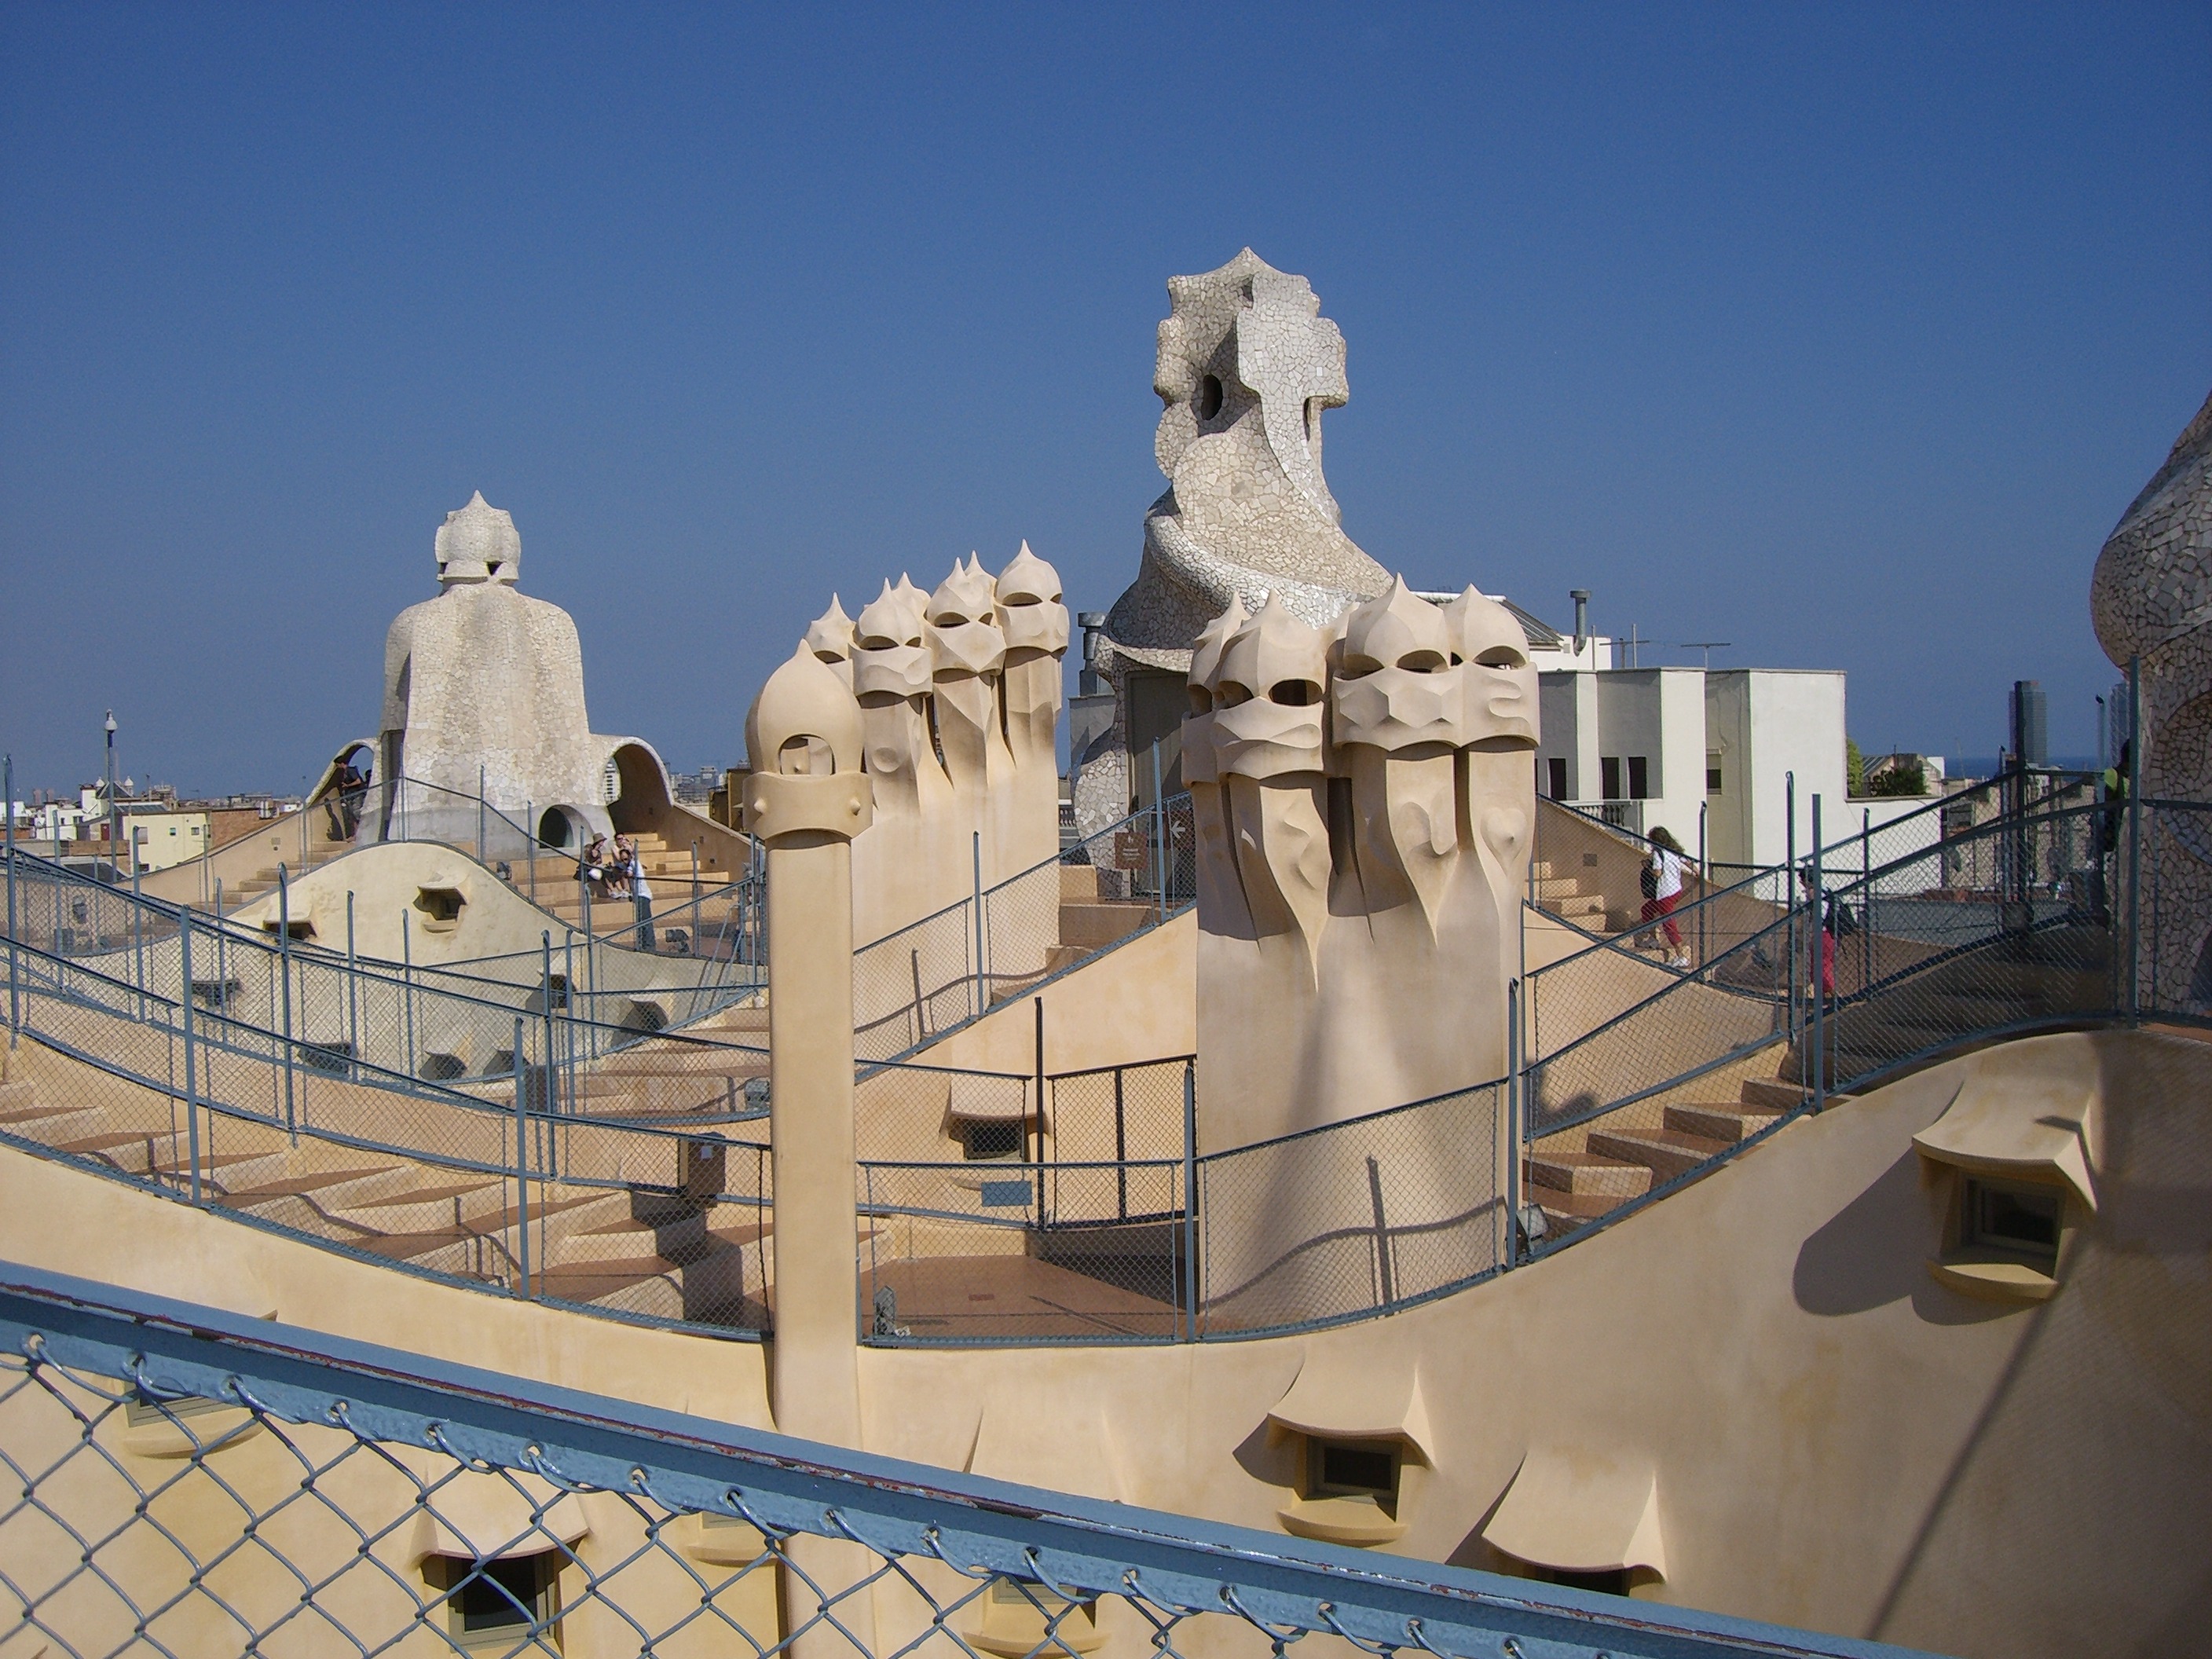
architecture, landmark, barcelona, art, spain, catalonia, gaudi, ancient history